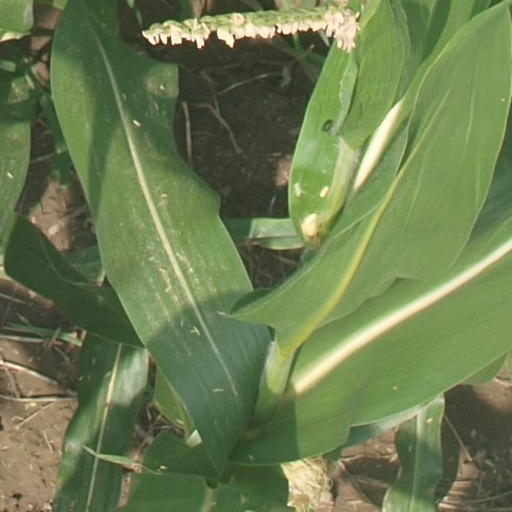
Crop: maize; corn